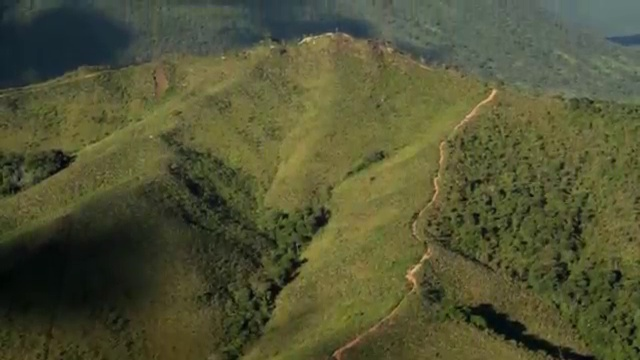
Fire: no
Smoke: no